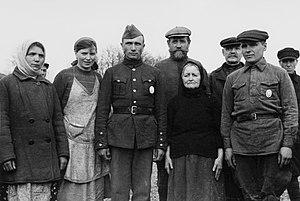
Le terme Hiwi est l'abréviation du mot allemand Hilfswillige ou Hilfswissenschaftler. De nos jours, le mot existe encore en allemand et désigne une personne exécutant des tâches subalternes.